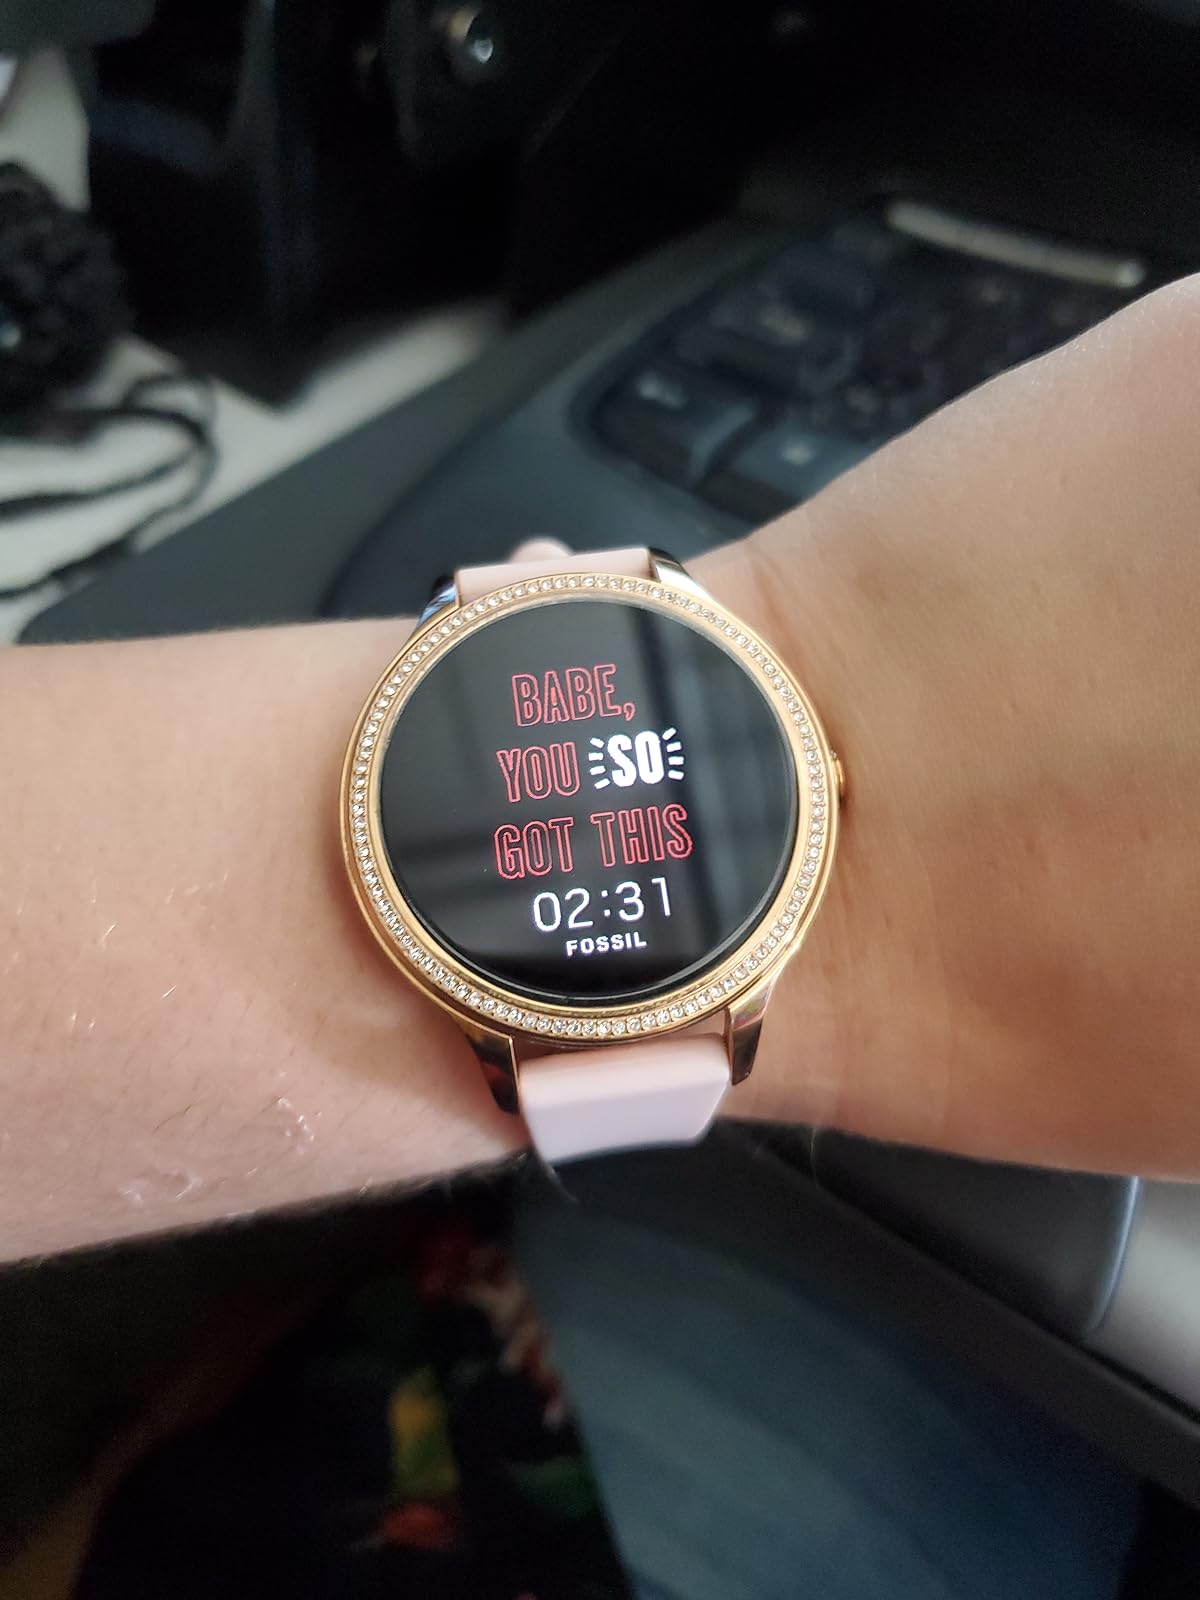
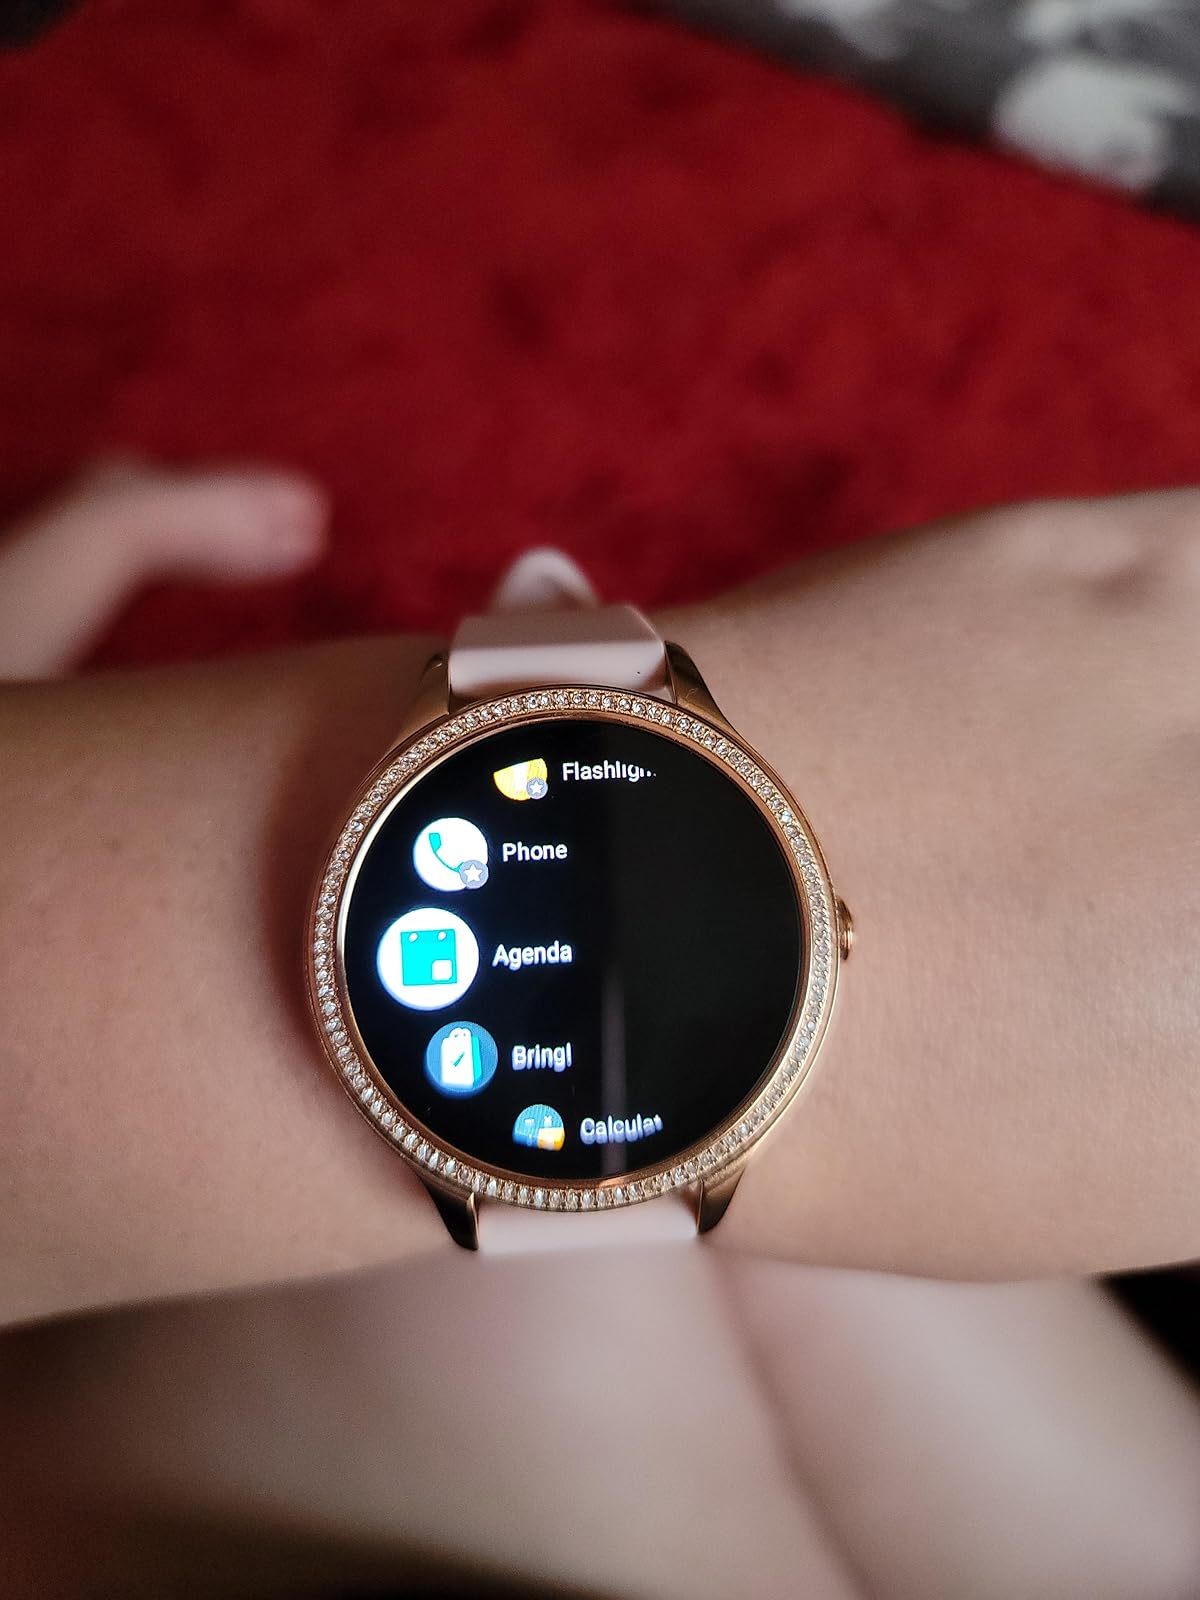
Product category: smartwatch
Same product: yes